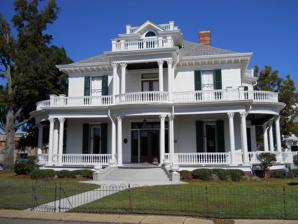
Building: Redding House
Country: United States of America
Year built: 1908
Historic house in Mississippi, United States United States historic place Redding House U.S. National Register of Historic Places The Redding House in 2011 Show map of Mississippi Show map of the United States Location 126 West Jackson Street, Biloxi, Mississippi Coordinates 30°23′44″N 88°53′16″W / 30.39556°N 88.88778°W / 30.39556; -88.88778 Area less than one acre Built 1908 ( 1908 ) Architectural style Classical Revival MPS Biloxi MRA NRHP reference No. 84002197 Added to NRHP May 18, 1984 Redding House is a historic house in Biloxi, Mississippi , U.S.. It was built in 1908 for Charles Redding, a local businessman. It was designed in the Classical Revival architectural style . It has been listed on the National Register of Historic Places since May 18, 1984. References